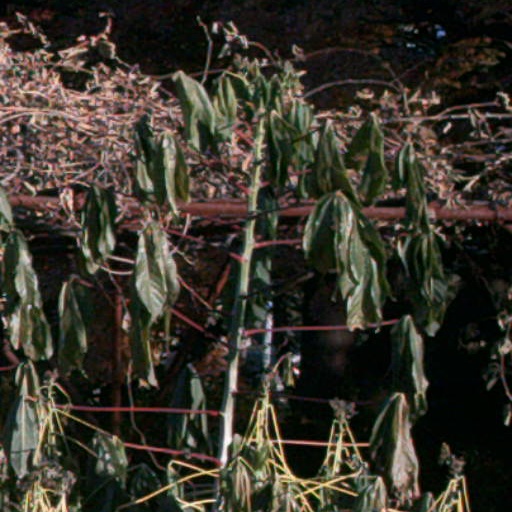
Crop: cassava